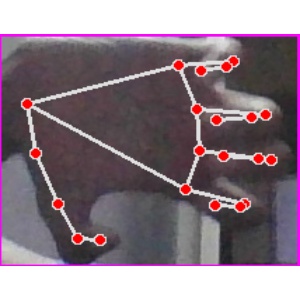
अक्षर: त